Three Kingdoms

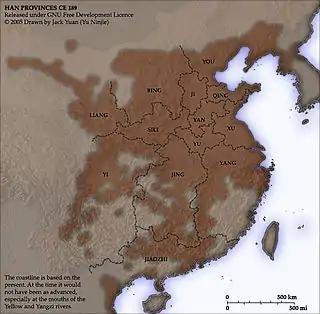
Map of Chinese provinces on the eve of Three Kingdoms period, 189 AD

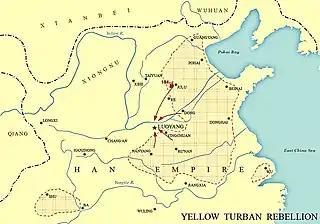
Map showing the Yellow Turban Rebellion

The power of the Eastern Han dynasty had steadily declined owing to a variety of political and economic problems after the death of Emperor He in 105 AD. A series of Han emperors ascended the throne while still youths, and "de facto" imperial power often rested with the emperors' older relatives. As these relatives occasionally were loath to give up their influence, emperors would, upon reaching maturity, be forced to rely on political alliances with senior officials and eunuchs to achieve control of the government. Political posturing and infighting between imperial relatives and eunuch officials were a constant problem in the Chinese government at the time. During the reigns of Emperor Huan and Emperor Ling, leading officials' dissatisfaction with the eunuchs' usurpation of power reached a peak, and many began to openly protest against them. The first and second protests met with failure, and the court eunuchs persuaded the emperor to execute many of the protesting scholars. Some local rulers seized the opportunity to exert despotic control over their lands and citizens, since many feared to speak out in the oppressive political climate. Emperors Huan and Ling's reigns were recorded as particularly dark periods of Han dynasty rule. In addition to political oppression and mismanagement, China experienced a number of natural disasters during this period, and local rebellions sprung up throughout the country.